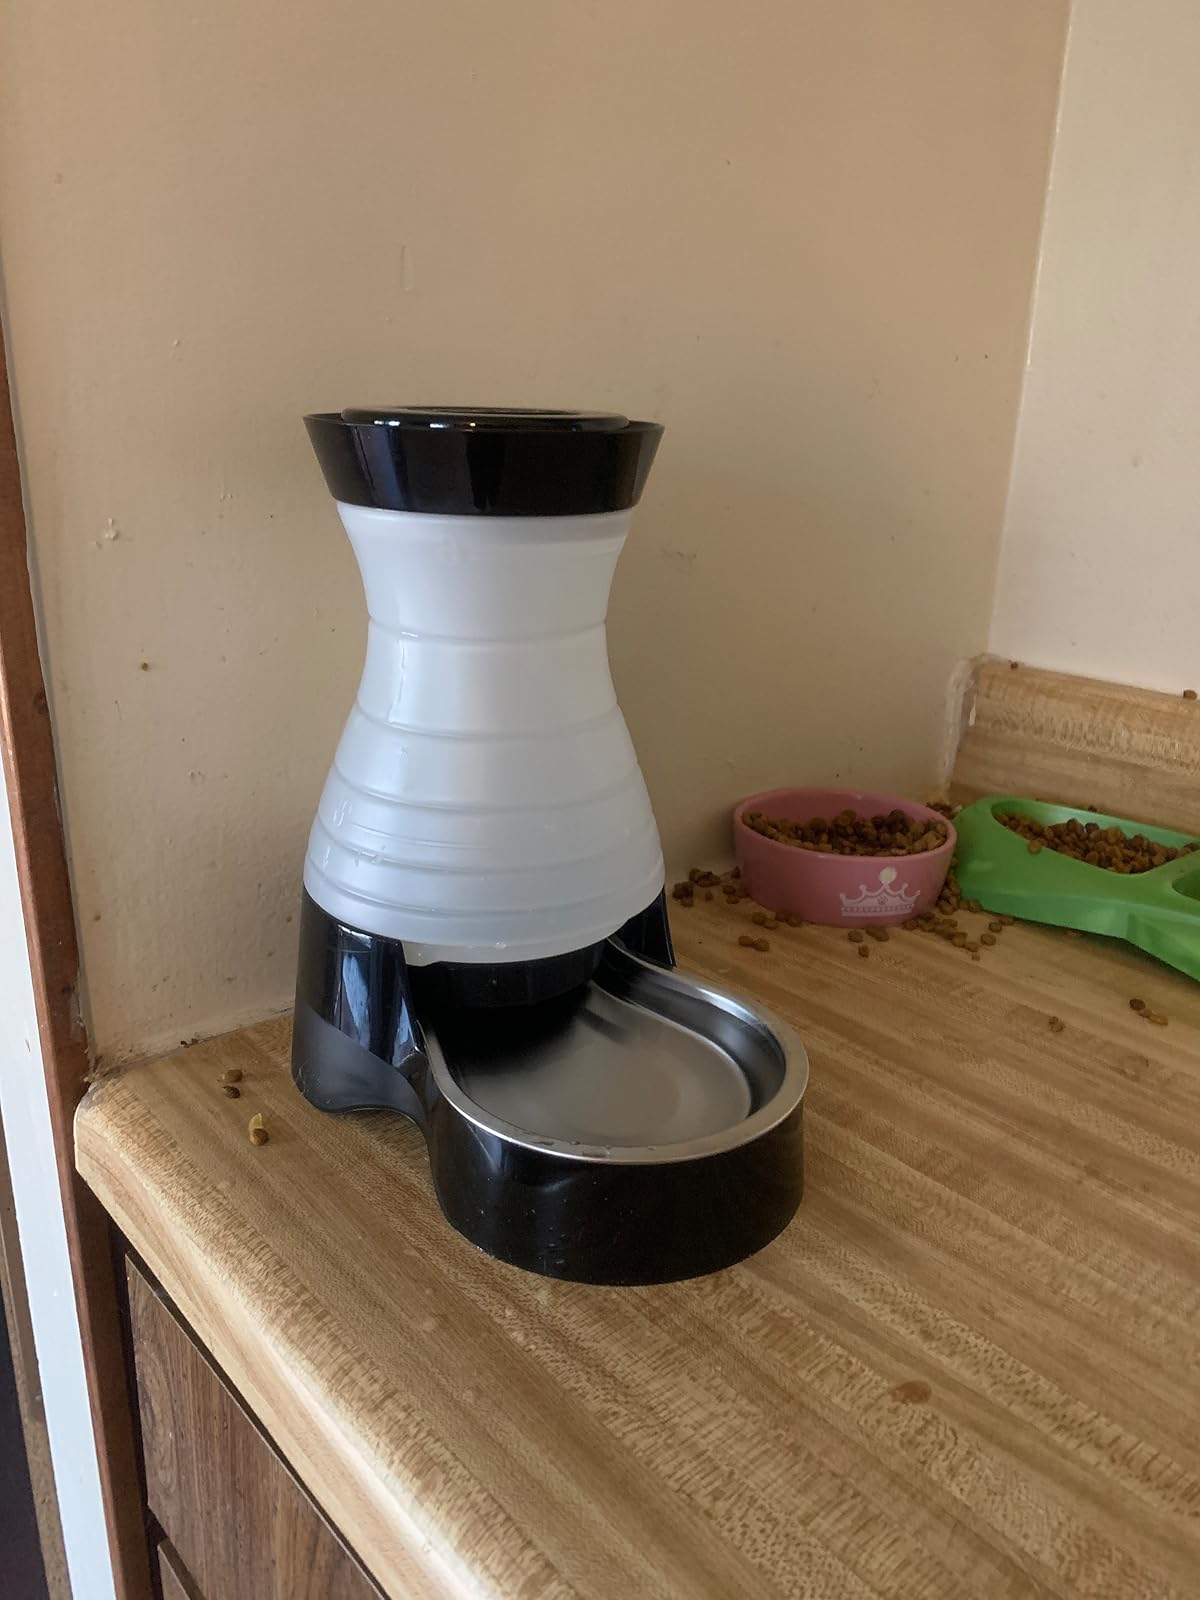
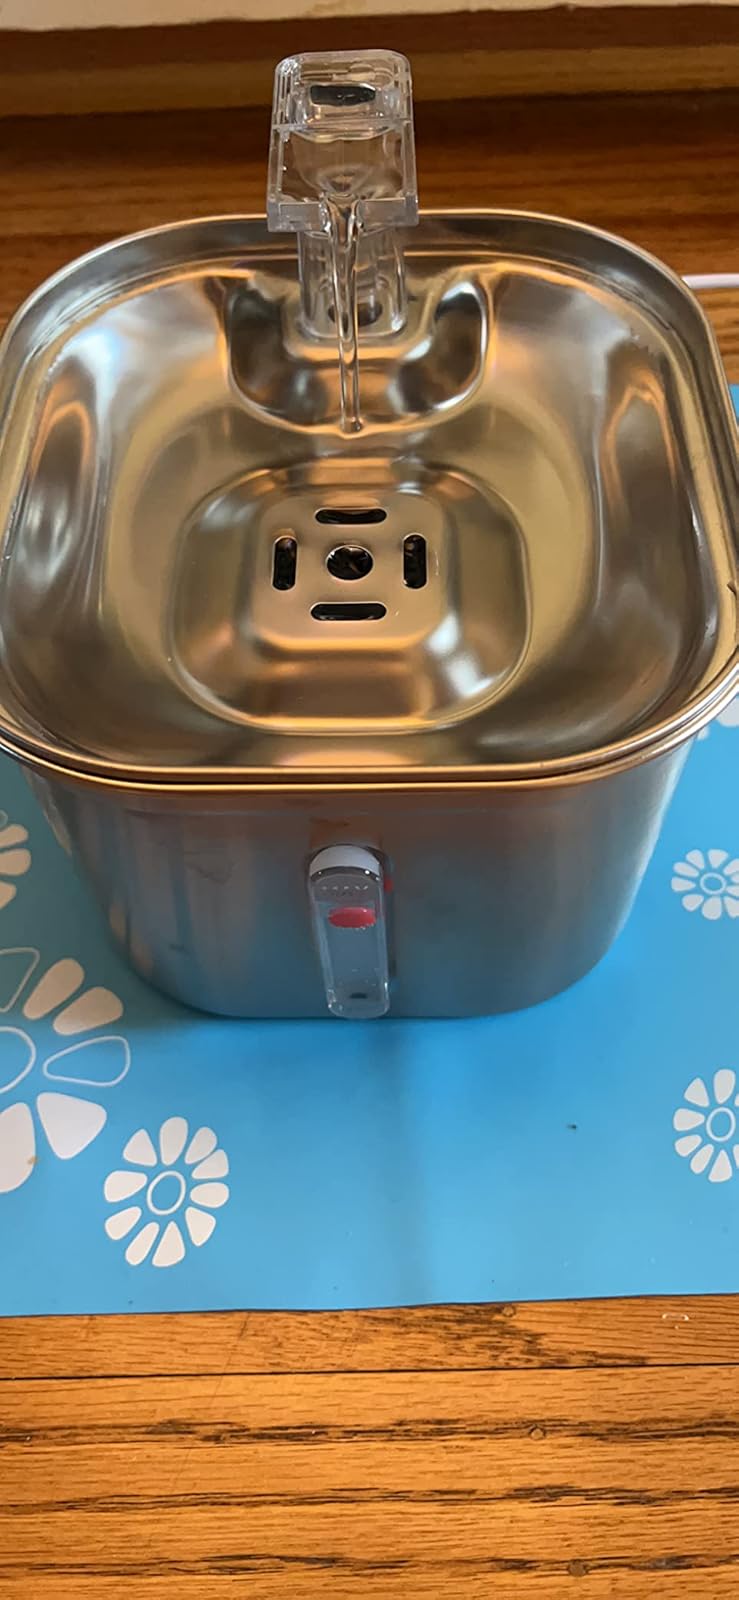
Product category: items_bowl
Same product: no